Locked Rooms

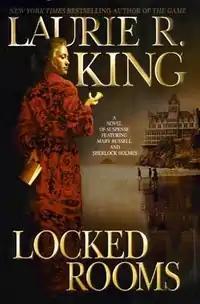
First edition (US)

Locked Rooms is the eighth book in the Mary Russell series by Laurie R. King. It was published in 2005. Unlike King's previous Mary Russell novels, "Locked Rooms" is split into 5 separate "books". The books alternate between the familiar Mary Russell first-person narrative and a third-person narrator following Sherlock Holmes. The events of the novel follow directly that of "The Game".